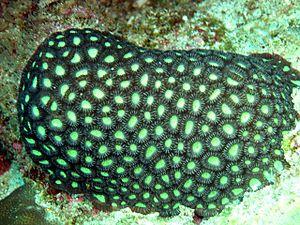
Les Faviinae sont une sous-famille de coraux durs de la familledes Mussidae.